Terry McGovern (boxer)

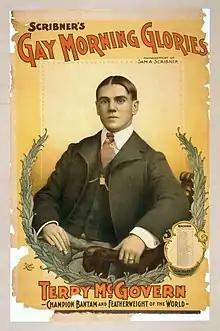
Vaudeville poster of McGovern, managed by Sam H. Harris

Like many boxers, McGovern lost some of his fortune betting on horses at the track before his retirement from boxing. He purchased a race horse and attempted to have one of his brothers ride as a jockey. He showed increasingly poor judgement in his betting as he slipped into mental illness.